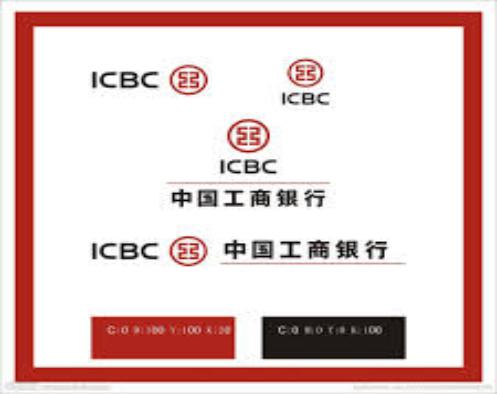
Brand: icbc-3
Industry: Others